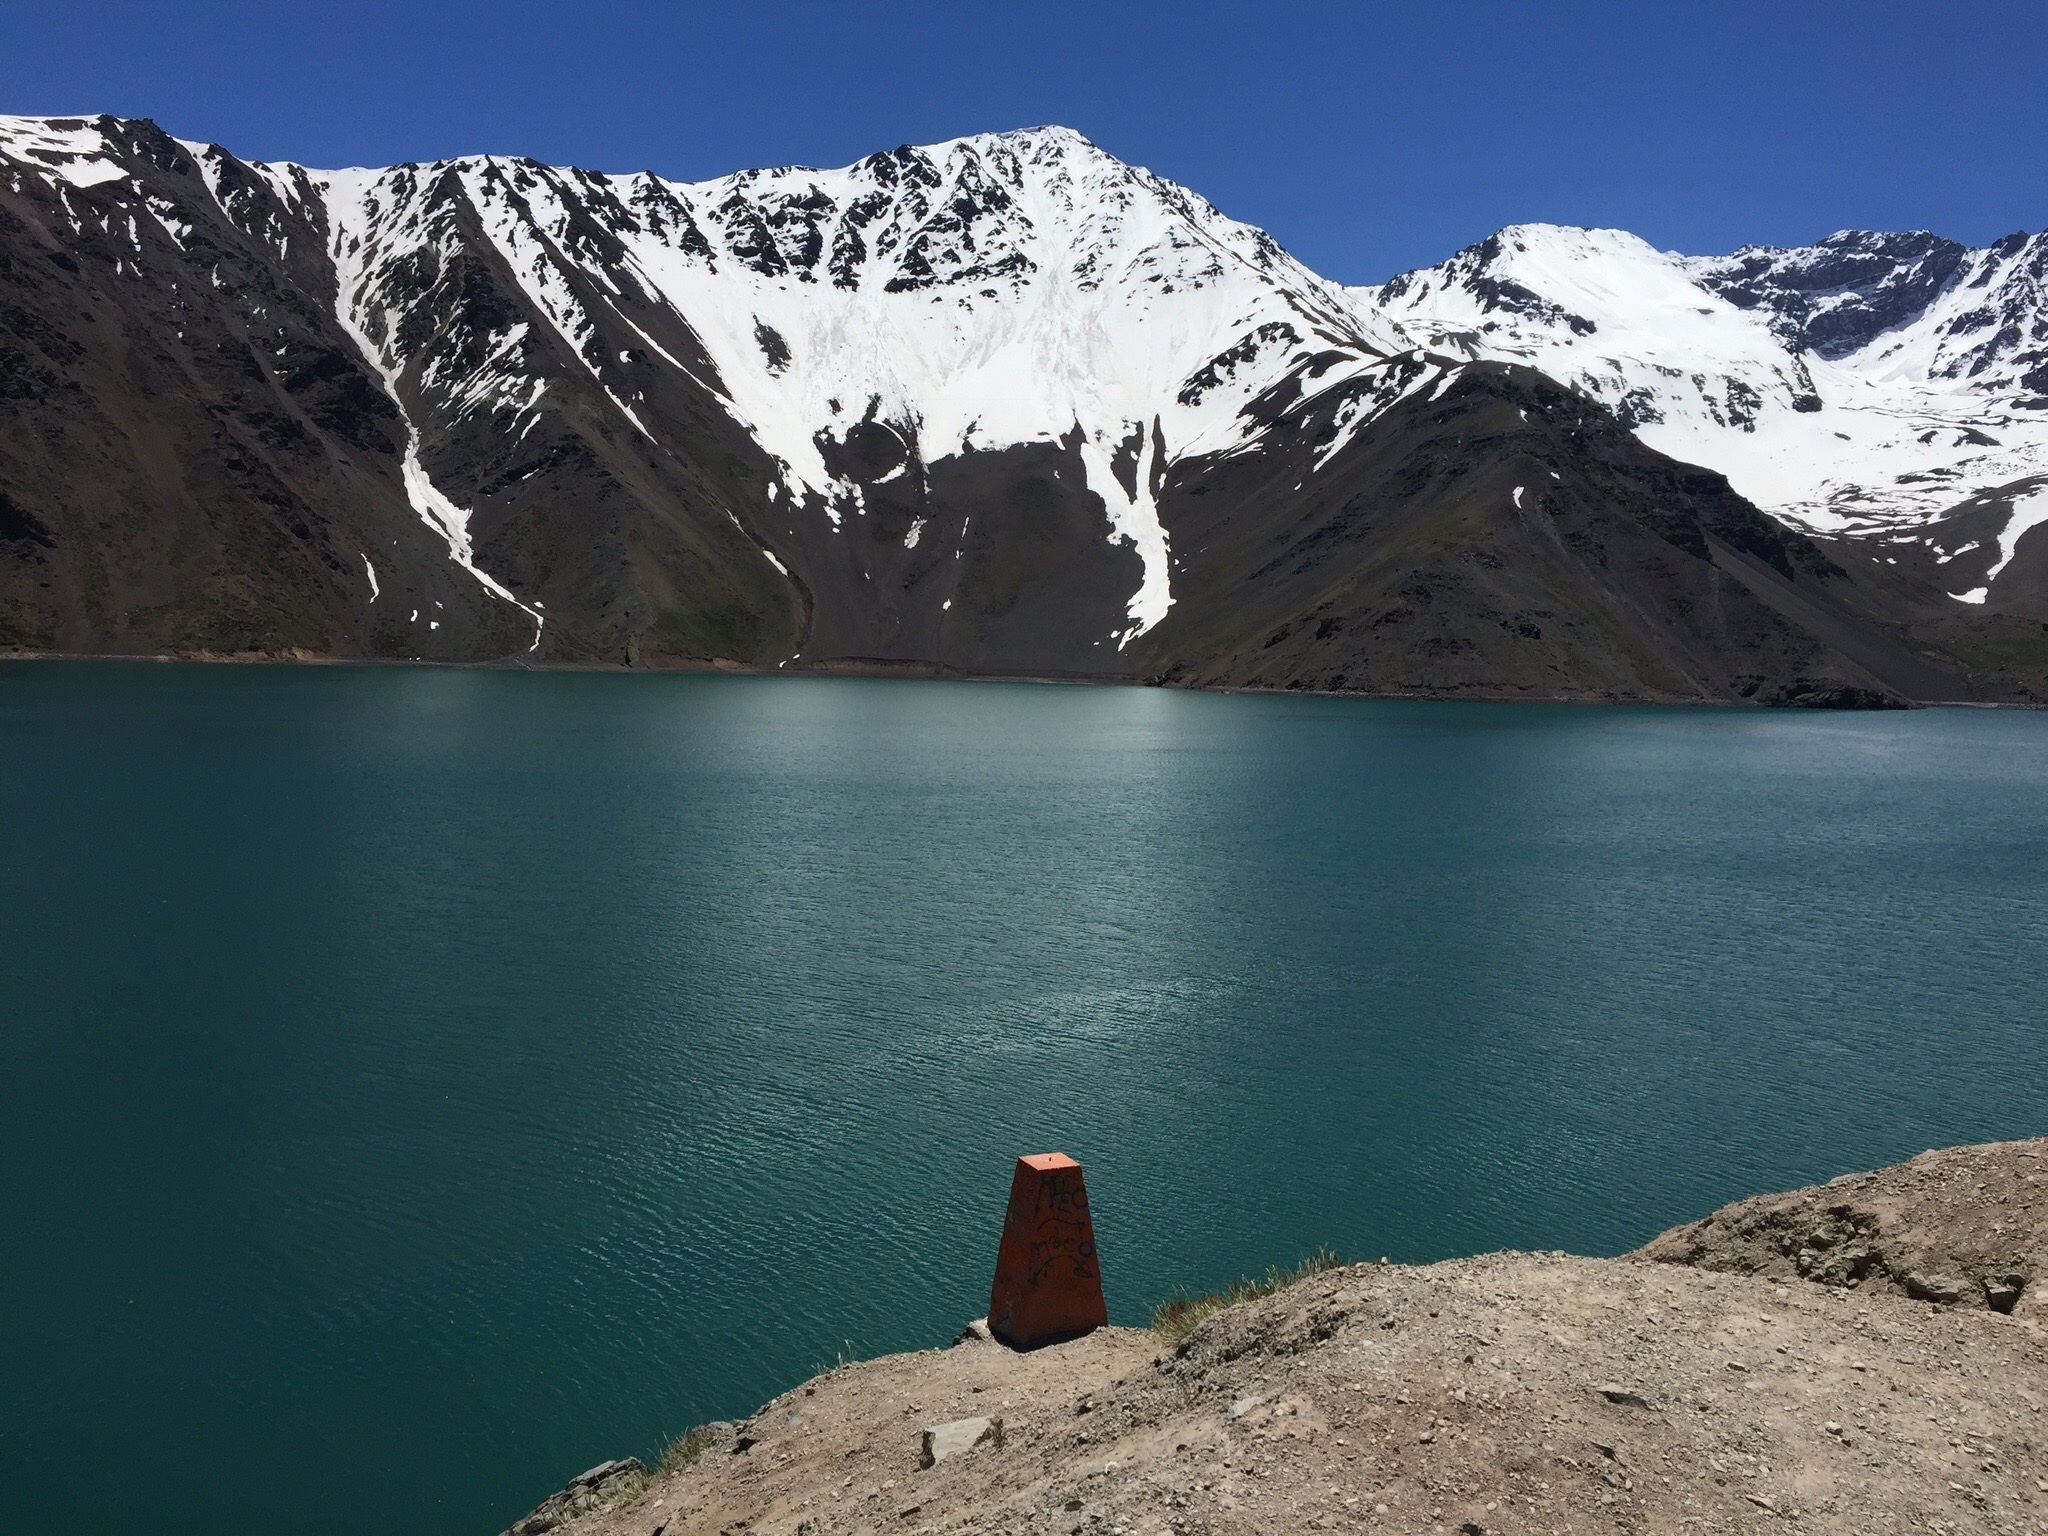
sea, mountain, lake, mountain range, reflection, park, fjord, reservoir, chile, outdoors, loch, crater lake, landform, mountainous landforms, glacial landform